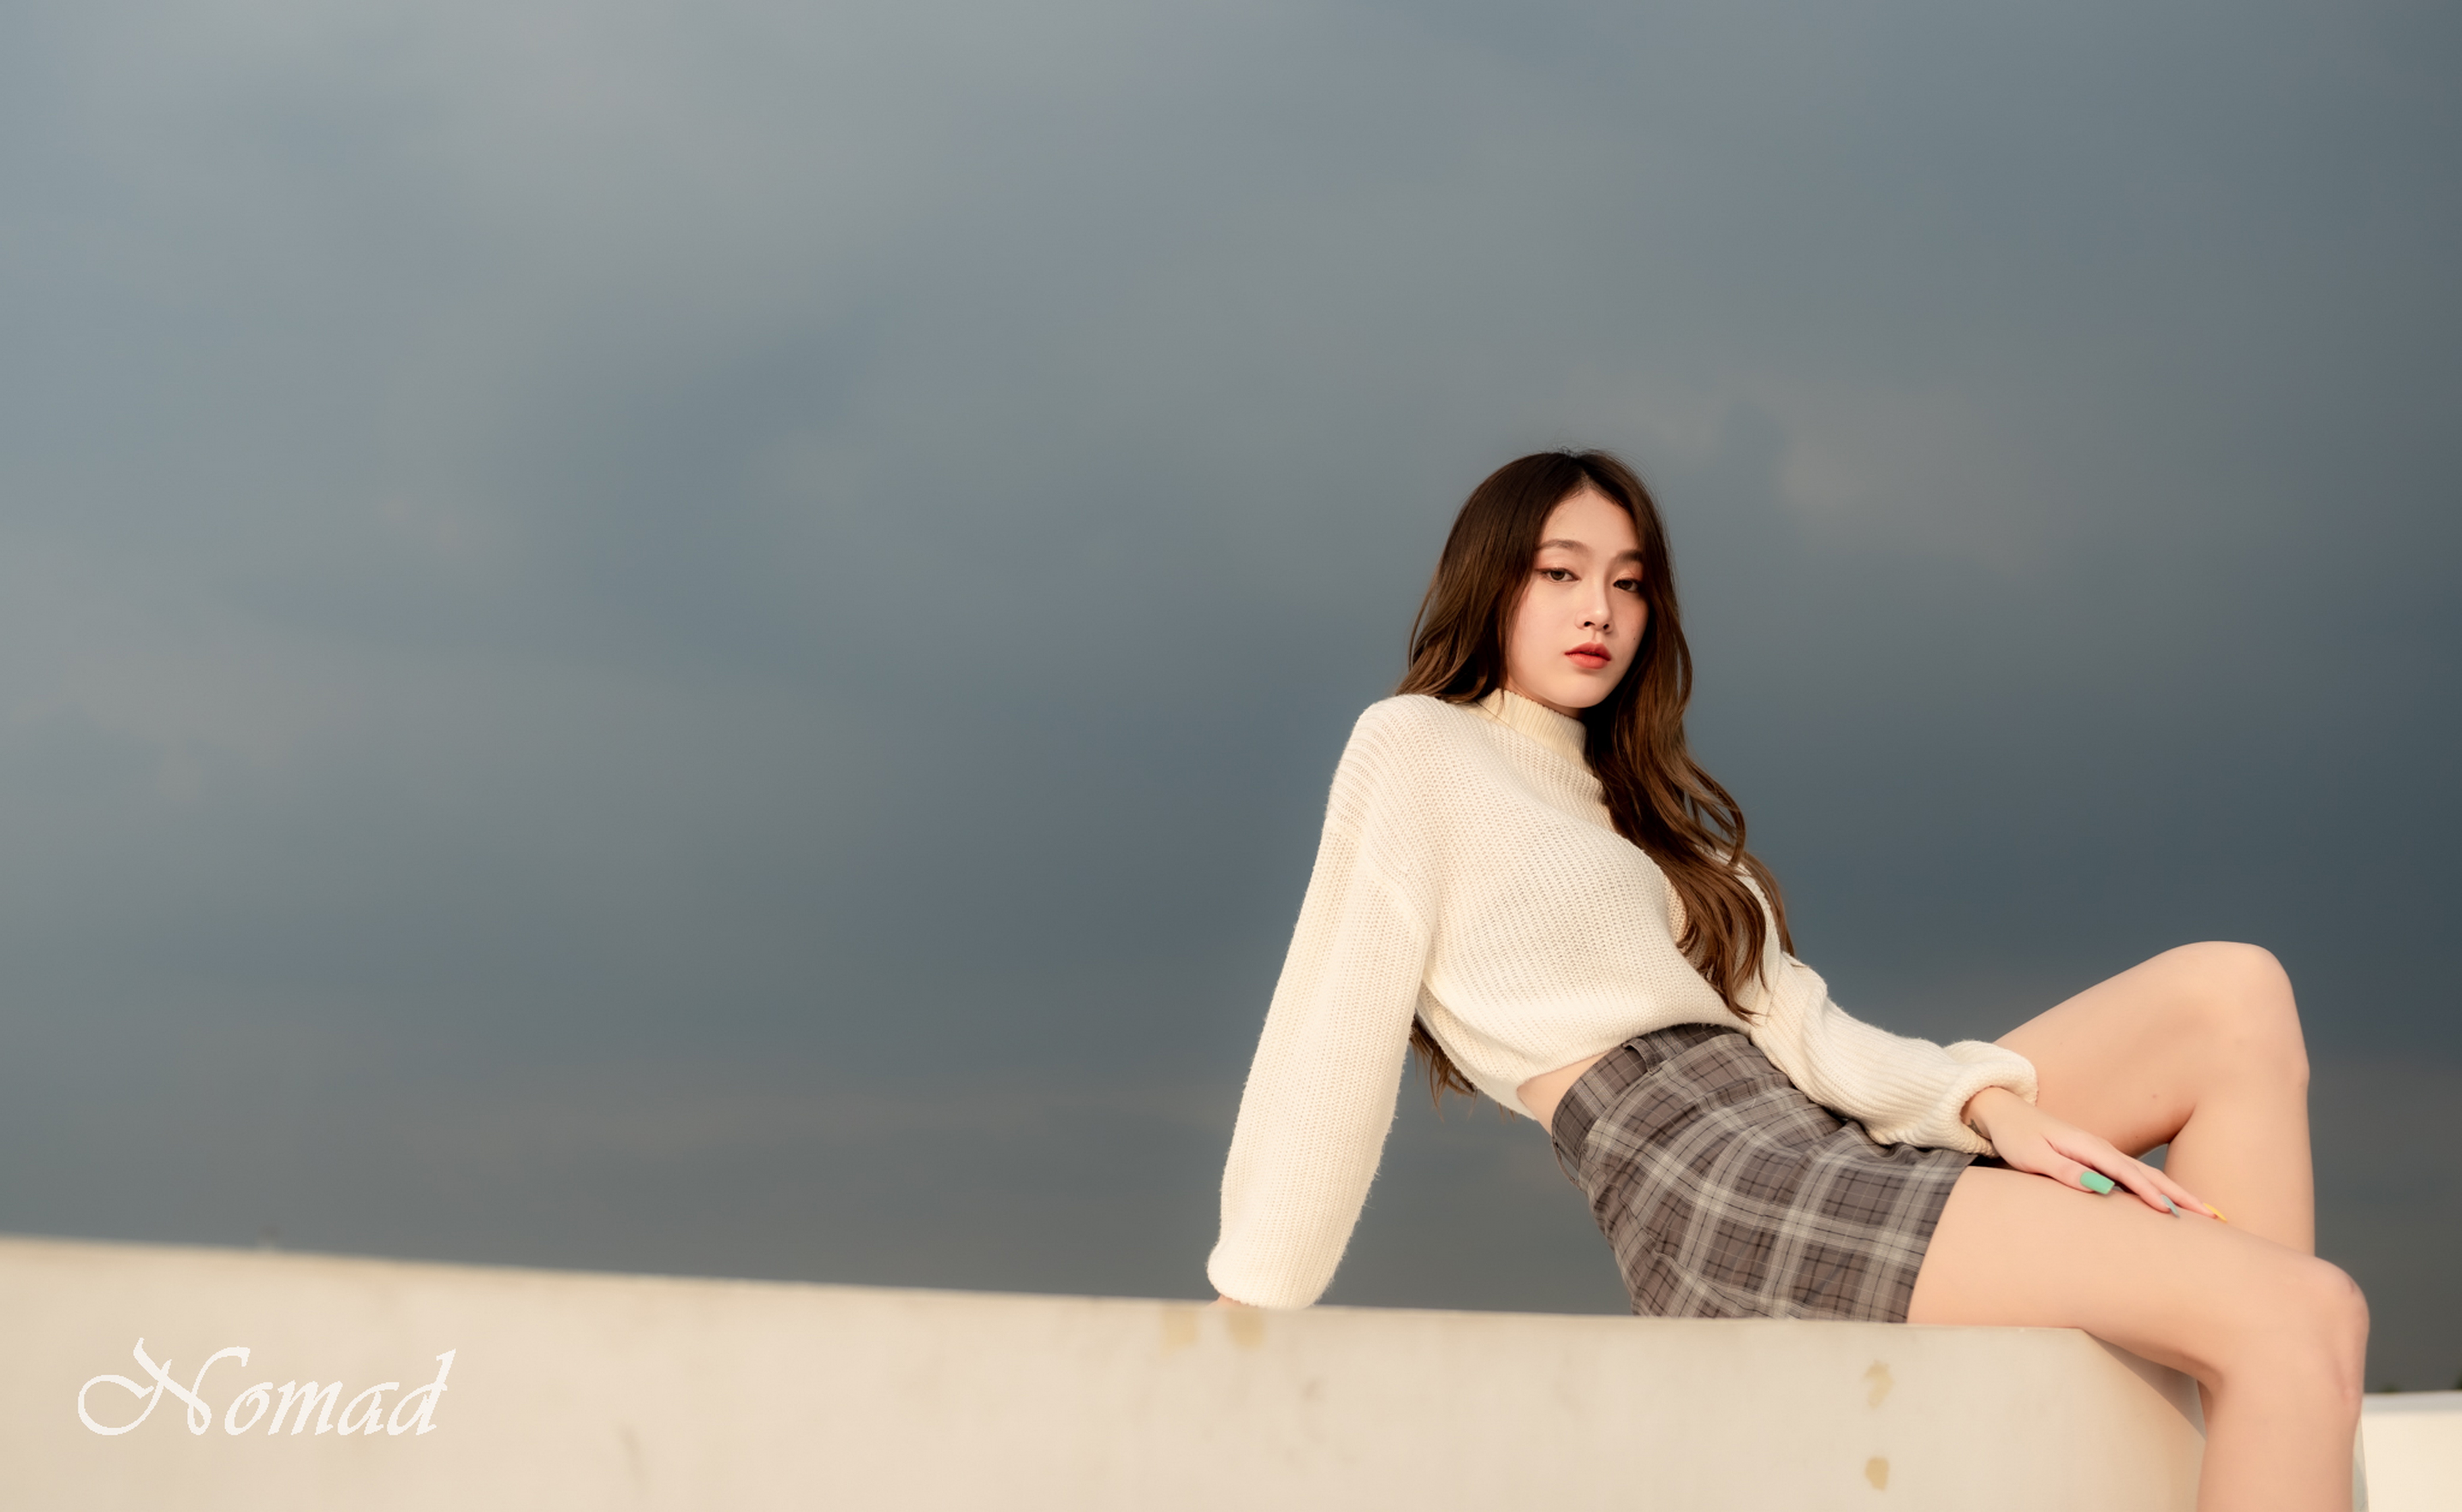
women, lady, model, person, photography, wallpaper, asian, hairstyle, human leg, shoulder, elbow, sitting, knee, comfort, thigh, fashion model, beauty, black hair, long hair, tartan, flash photography, brown hair, plaid, photo shoot, portrait photography, ankle, day dress, foot, high heels, art model, stock photography